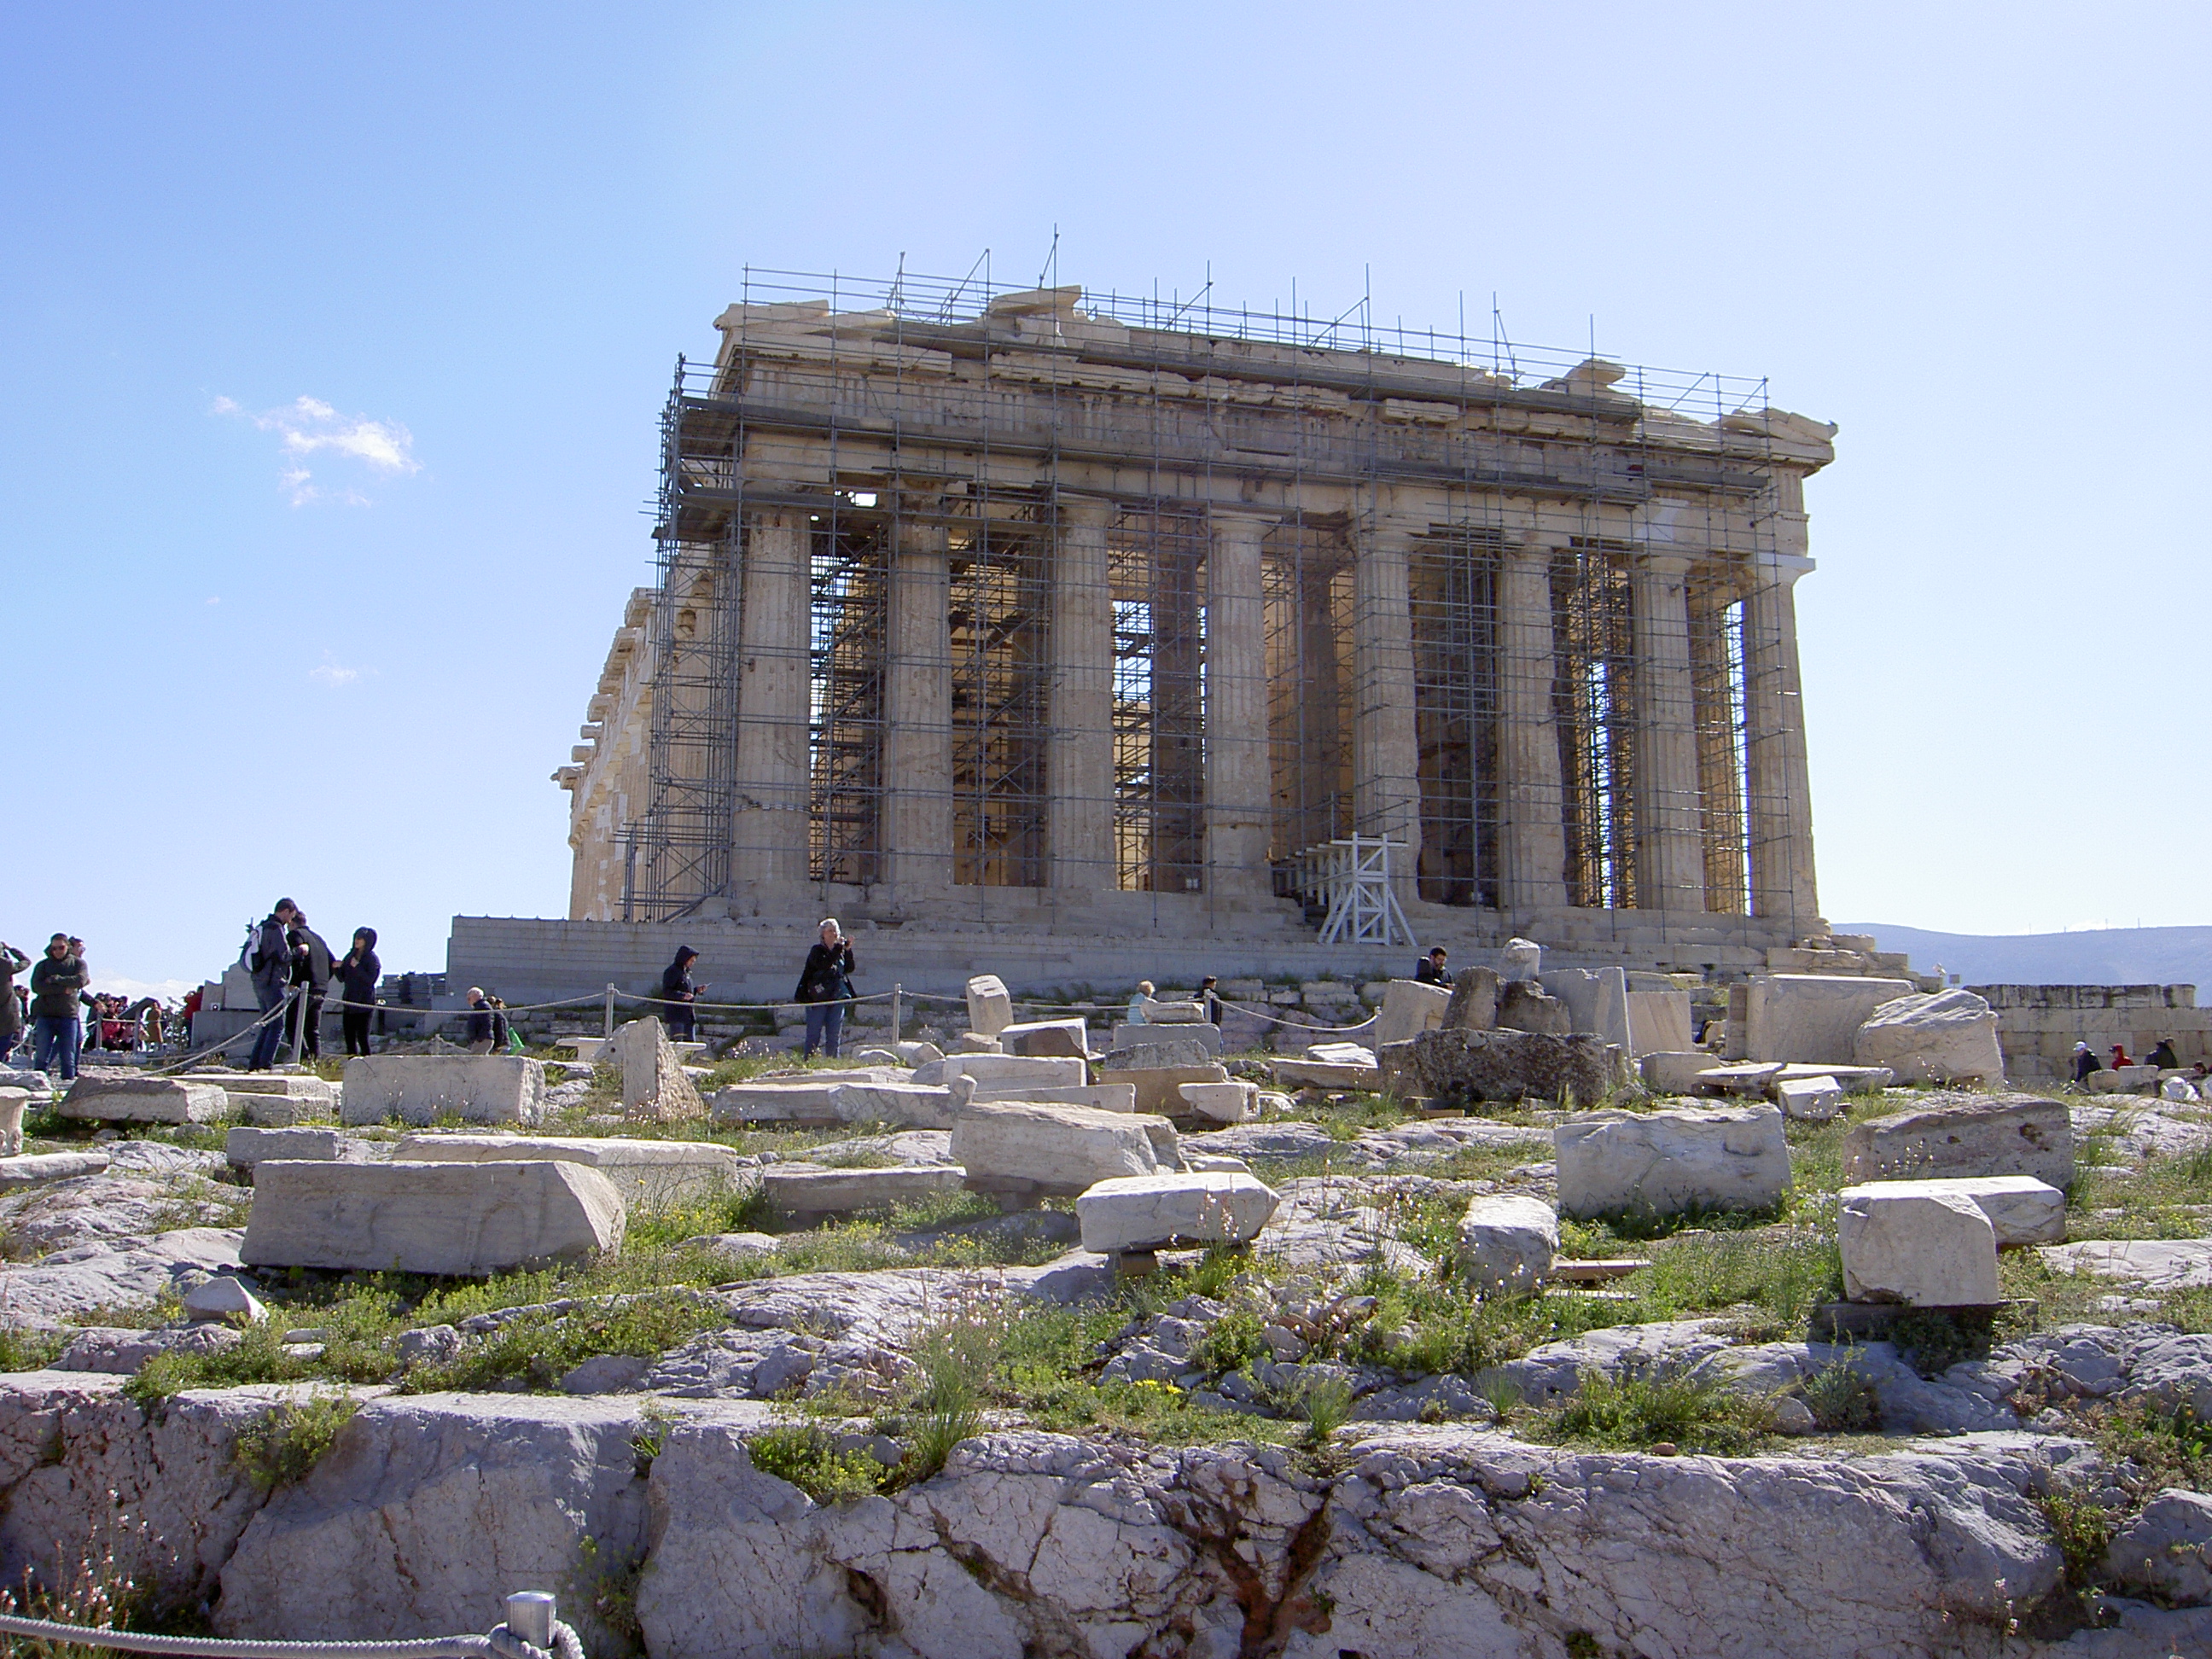
greece, athens, acropolis, ancient roman architecture, ancient history, roman temple, ancient greek temple, ruins, architecture, historic site, temple, building, history, archaeological site, classical architecture, column, place of worship, unesco world heritage site, ancient rome